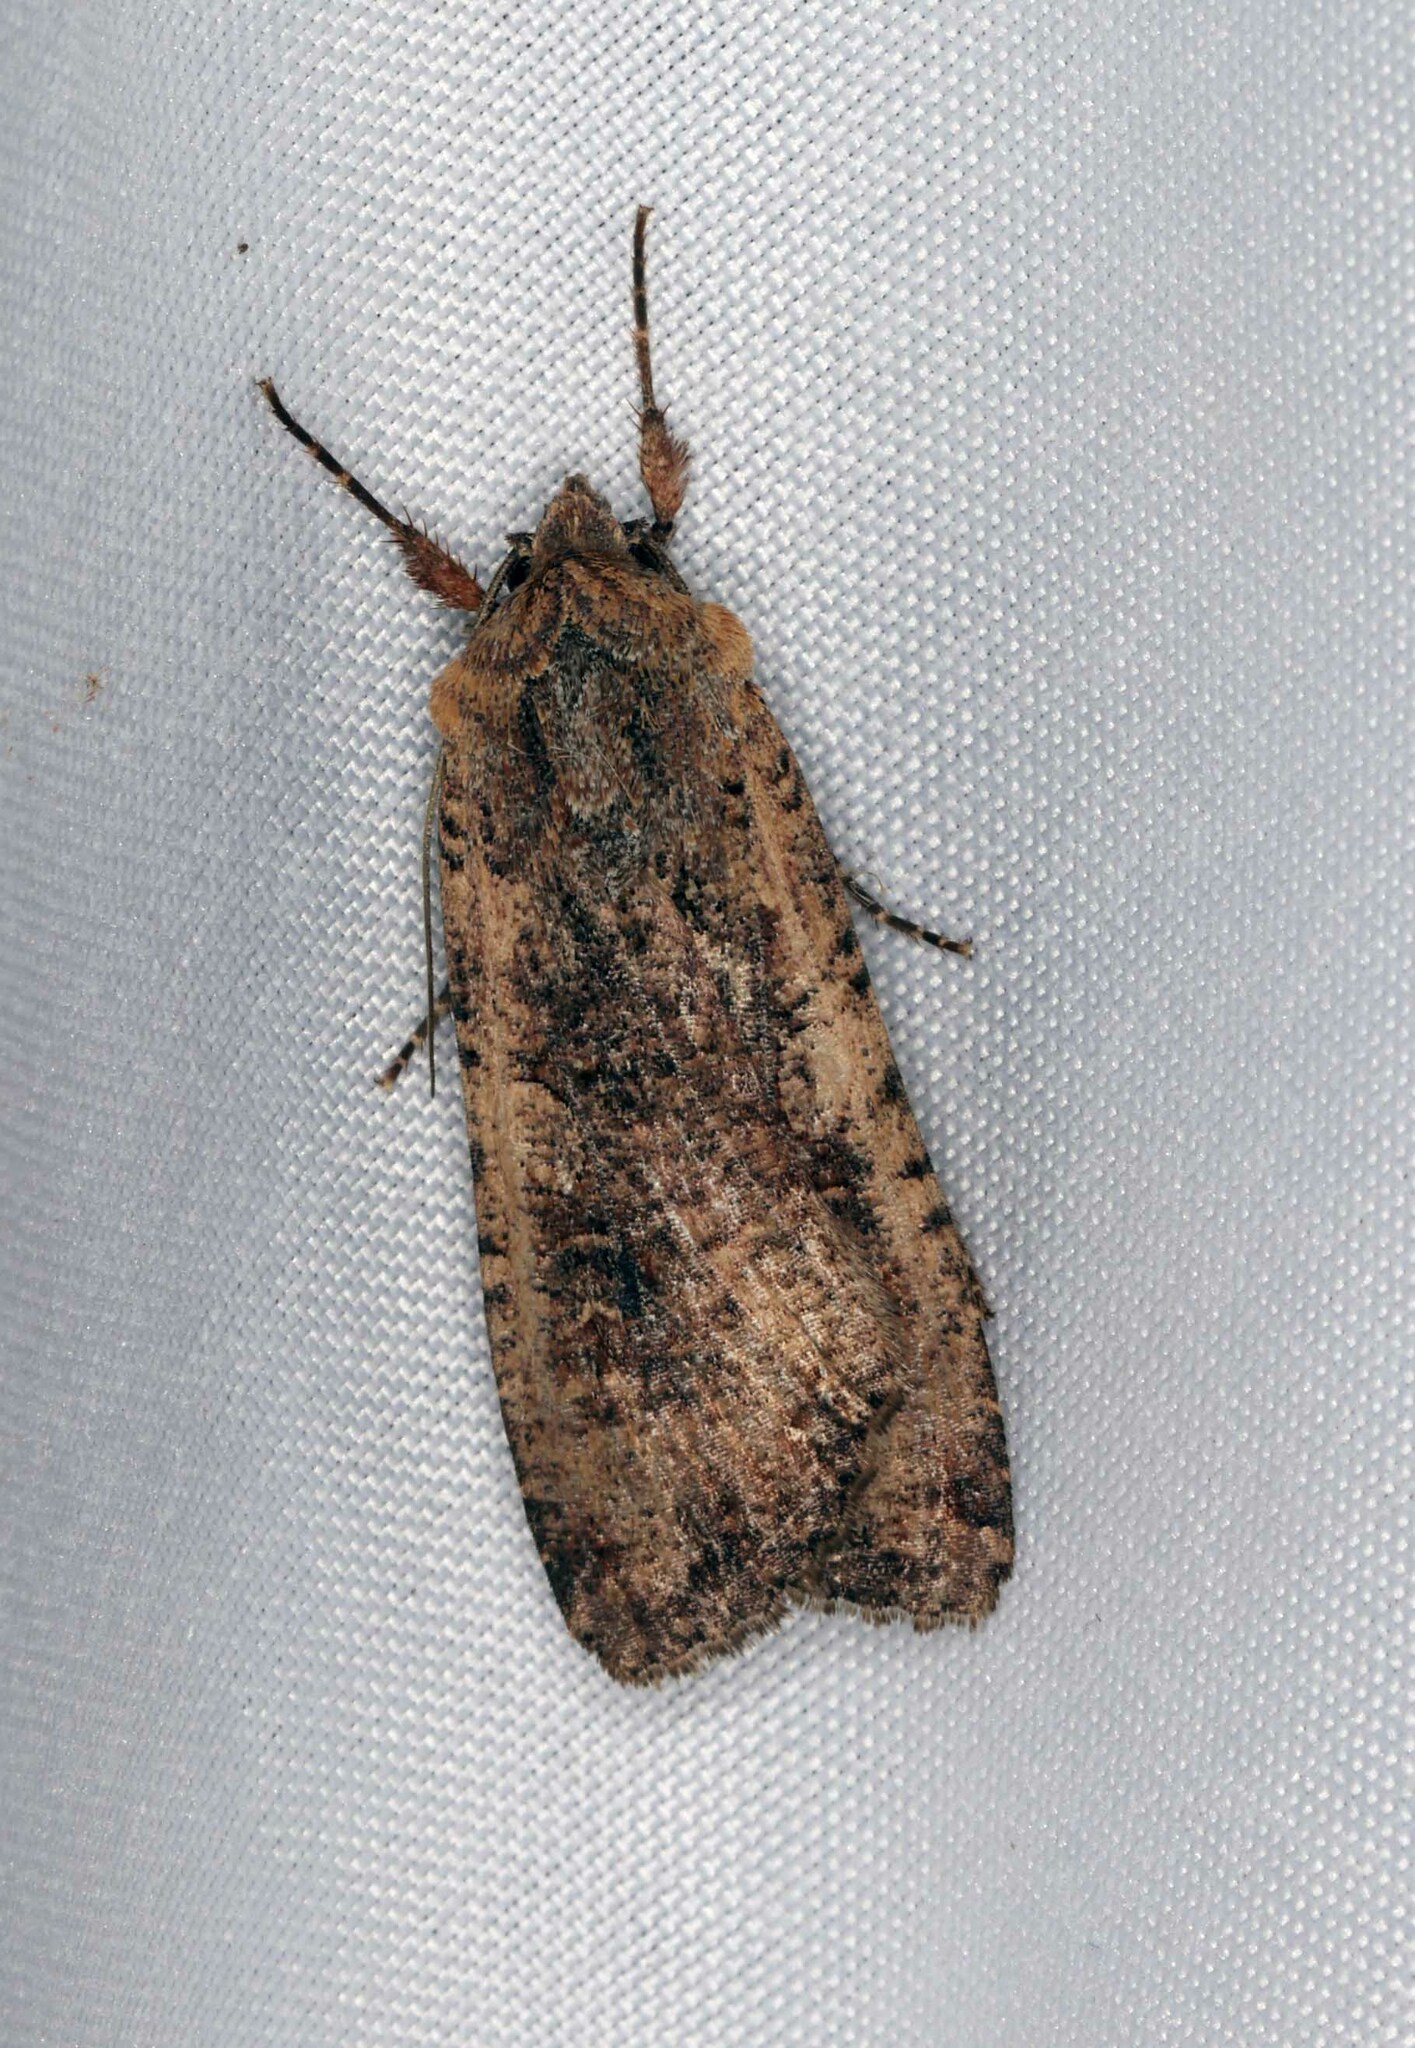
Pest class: cutworms